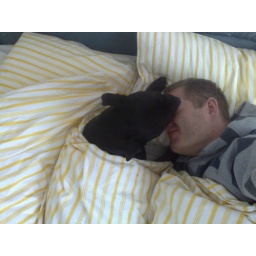
Getting woken up by a bull terrier